Seasons (Ayumi Hamasaki song)

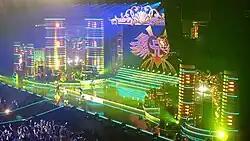
"Seasons" was included on several concert tours by Hamasaki, including her 2008 10th Anniversary Tour in Asia.

Hamasaki has performed "Seasons" on several concert tours throughout Asia. The song was performed on Hamasaki's 2000 concert in Japan, where it was included during the first segment. It was included on the live DVD, released on September 27, 2000. Hamasaki performed "Seasons" at the "" on December 31, 2000. It was performed on her 2000-2001 New Years countdown concert tour, where it was included during the last segment. It was included on the live DVD, released on June 20, 2001. It was performed on her Dome Tour (2001), where it was included during the last segment. It was included on the live DVD, released on December 12, 2001. It was performed on her Stadium tour (2002), where it was included as an encore track. It was included on the live DVD, released on January 29, 2003.